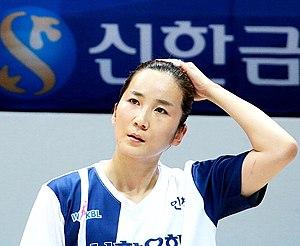
Sin Jung-Ja, née le 11 décembre 1980 à Masan dans la province du Gyeongsang du Sud en Corée du Sud, est une joueuse sud-coréenne de basket-ball, évoluant au poste de Pivot.